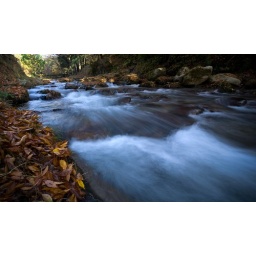
A river in the mountains with lots of leaves making walking along it pretty treacherous.